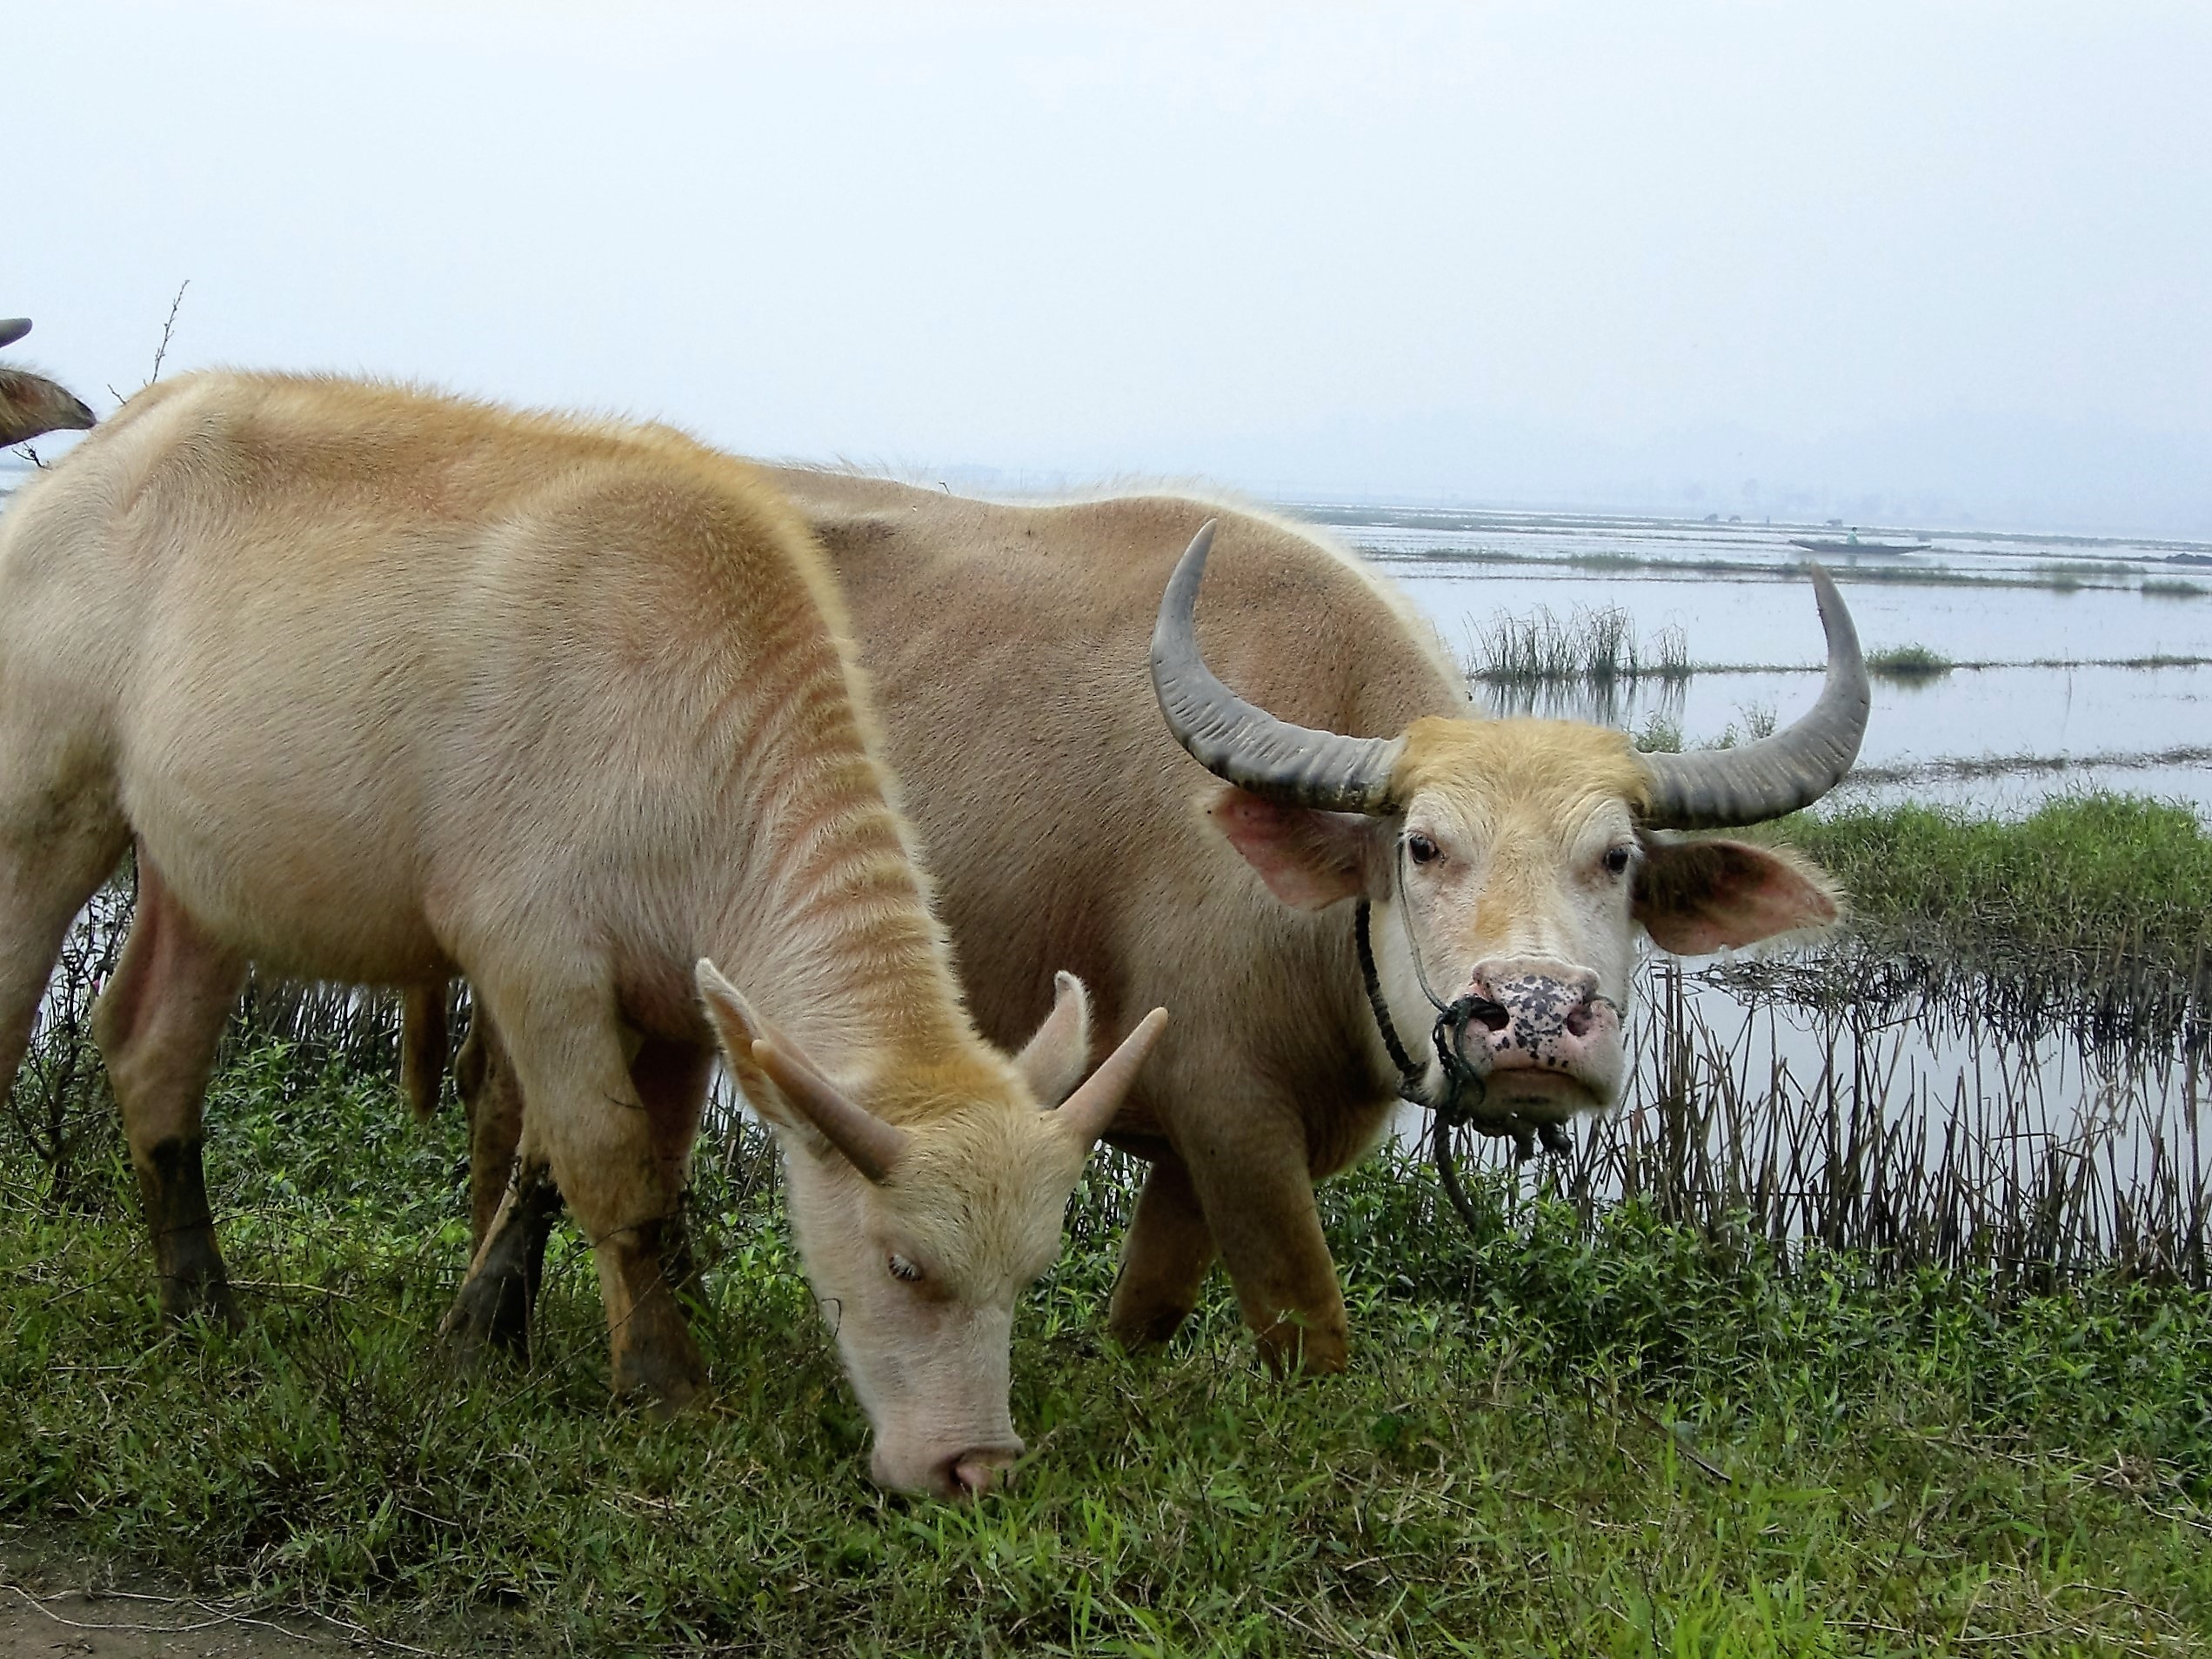
meadow, herd, pasture, grazing, mammal, asia, fauna, viet nam, bull, vertebrate, buffalo, rice fields, cattle like mammal